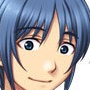
Portrait style: Anime Portrait